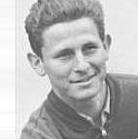
Age: 20